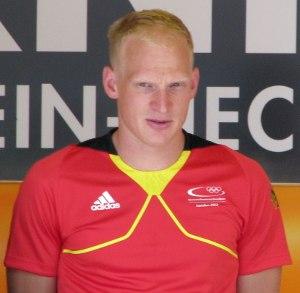
Steffen Gebhardt, né le 22 juillet 1981 est un athlète allemand.